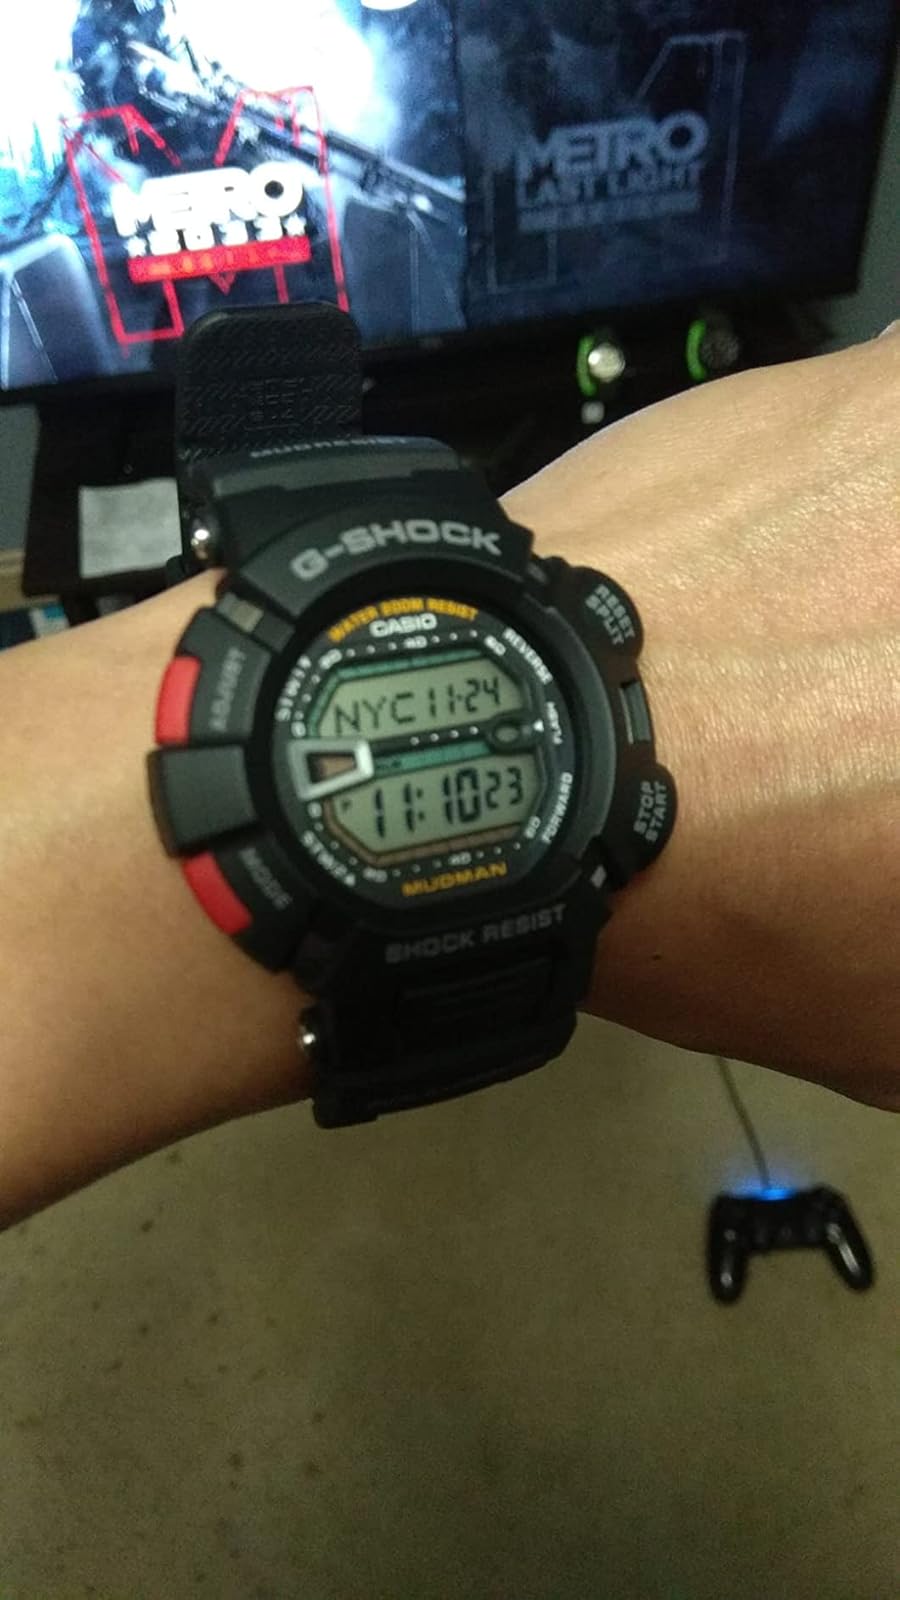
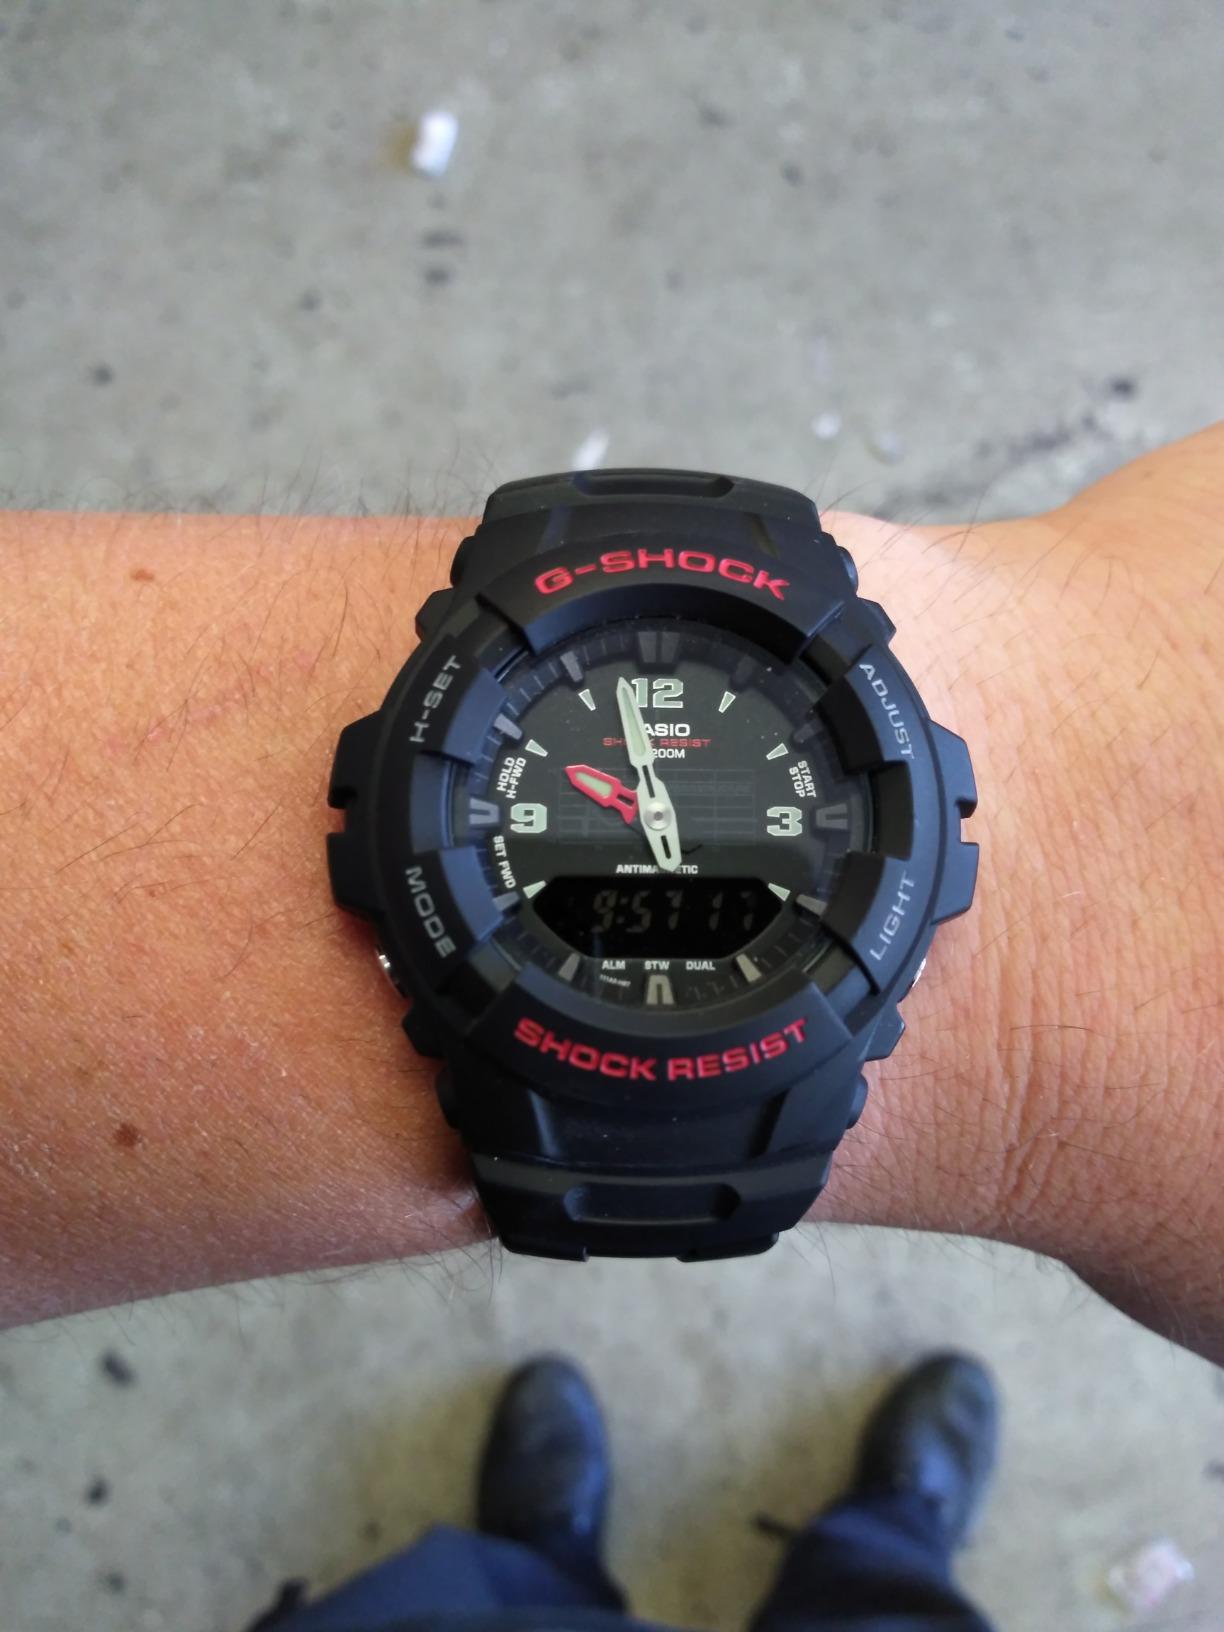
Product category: accessories_watch
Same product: no